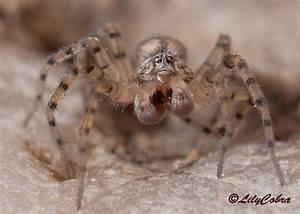
spider